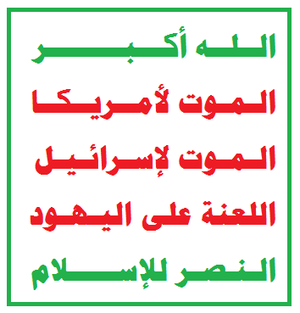
L’opération Restaurer l'espoir est une opération lancée le 21 avril 2015, lors de la guerre civile yéménite, et qui succède à l'opération Tempête décisive, après l'annonce de la fin de cette dernière au Yémen en soutien au président du Yémen pro-saoudien Abdrabbo Mansour Hadi, qui avait fui en Arabie Saoudite après avoir été renversé par le mouvement Houthi en raison de revendications économiques et politiques. Opération dont l'objectif était de détruire l'infrastructure militaire des Houtis.
L'insurrection houthiste au Yémen est un conflit en cours au Yémen depuis 2004. Il se compose de :
La guerre du Saada ou guerre du Sa'dah, débute en 2004 au sein du gouvernorat de Sa'dah au nord-ouest du pays. Elle est la conséquence du sentiment de marginalisation ressenti par la communauté chiite houthis, dirigée par son leader Abdul-Malik al-Houthi. Cette insurrection, soutenue par l'Iran, est à l'origine du coup d'État de 2015 ayant visé le président Abdrabbo Mansour Hadi, élu à la place du président Ali Abdallah Saleh. Ce dernier avait été également renversé à la suite de la révolution yéménite en 2011.
L'opération Tempête décisive est lancée la nuit du 25 mars 2015, dans le cadre de la guerre civile yéménite, pour remettre au pouvoir le président Abdrabbo Mansour Hadi, renversé par l'insurrection houthis au Yémen, d'orientation chiite. Elle est déclenchée par l'Arabie saoudite et une coalition d'une dizaine de pays arabes et sunnites, dont les membres du conseil de coopération du Golfe.